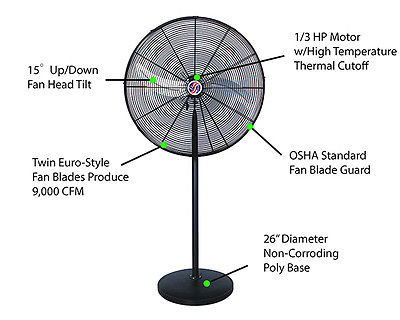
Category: fan